1799 Vendée earthquake

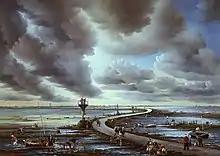
"Noirmoutier-Le passage du Gois" (2001), Raphaël Toussaint.

The passage du Gois, in the Bay of Bourgneuf, links Beauvoir-sur-Mer on the mainland to Barbâtre on the île de Noirmoutier.